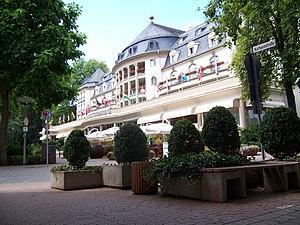
La conférence de Berlin, du 2 au 6 novembre 1917, est une succession de rencontres entre ministres allemands et prussiens dans un premier temps, et entre représentants allemands et austro-hongrois dans un second temps. Cette conférence se tient à Berlin quelques jours avant le déclenchement de la révolution d'Octobre ; parallèlement, les antagonismes entre le chancelier Georg Michaelis, soutenu par le secrétaire d'État Richard von Kühlmann, d'une part, et, d'autre part, les militaires, principalement les Dioscures, Paul von Hindenburg et Erich Ludendorff, atteignent alors un point culminant, incitant les militaires à demander la démission du chancelier, actant leurs désaccords sur le programme de réforme intérieure du Reich. Ces différends entre responsables politiques et militaires ont également pour enjeu la définition d'un nouveau programme des buts de guerre du Reich et les concessions que les Allemands seraient prêts à faire à leurs alliés, principalement la double monarchie, épuisée par plus de trois années de conflit, mais hostile à tout renforcement excessif de la tutelle allemande sur l'Europe centrale et orientale.
L’Oberste Heeresleitung, abrégé souvent en OHL, était l'échelon de commandement le plus haut de l'armée de terre allemande pendant la Première Guerre mondiale.
La conférence de Kreuznach du 9 août 1917 est une conférence gouvernementale allemande destinée à élaborer la réponse du gouvernement du Reich aux propositions faites à Vienne le 1ᵉʳ août 1917 par le ministre austro-hongrois des affaires étrangères Ottokar Czernin en vue de négocier une sortie honorable du conflit. Cette conférence constitue également la première rencontre officielle entre Georg Michaelis, le nouveau chancelier impérial, d'une part, et les deux principaux animateurs du haut-commandement allemand, Erich Ludendorff et Paul von Hindenburg. Lors de cette rencontre, les militaires, s'appuyant sur le procès-verbal de la conférence du 23 avril 1917, tentent d'imposer aux membres du gouvernement civil les buts de guerre qu'ils assignent au conflit.
La conférence de Kreuznach des 17 et 18 mai 1917 est une rencontre entre les dirigeants politiques et militaires des puissances centrales au cours du printemps de l'année 1917 à Bad Kreuznach, ville de Rhénanie prussienne, siège du commandement suprême de l'armée allemande. Elle est préparée avec le plus grand soin, à la fois par le gouvernement allemand, lors du conseil de la couronne allemande du 23 avril, et par les Austro-hongrois, lors de conseils de la couronne austro-hongroise ou lors de rencontres moins formelles entre représentants des gouvernements autrichiens, hongrois et des ministères communs. La rencontre est censée permettre aux monarques et aux diplomates allemands et austro-hongrois d'entériner un partage des conquêtes en Russie et dans les Balkans. Cependant, le ministre des affaires étrangères austro-hongrois, Ottokar Czernin, a préparé dans les jours précédant la conférence, un memorandum sur l'état de décrépitude de la double monarchie au terme de trois années de conflit. Ce rapport est destiné à fournir aux négociateurs austro-hongrois un moyen de pression sur le Deuxième Reich.
La conférence de Kreuznach du 23 avril 1917 est une rencontre gouvernementale allemande au siège du commandement suprême de l'armée allemande. Cette réunion est destinée à préparer avec le plus grand soin la première rencontre officielle entre l'empereur allemand Guillaume II et l'empereur-roi Charles Iᵉʳ, le nouveau monarque austro-hongrois, partisan alors résolu du retrait de la double monarchie de la Première Guerre mondiale. C'est également la première des conférences gouvernementales allemandes à siéger après la révolution de Février. Les responsables du Reich participant à cet échange, aiguillonnés par leur analyse du processus révolutionnaire en cours en Russie, intègrent pour la première fois dans leurs échanges formels et informels le paramètre de la lassitude des populations civiles du Reich et de ses alliés, engagés dans un conflit qui se prolonge.